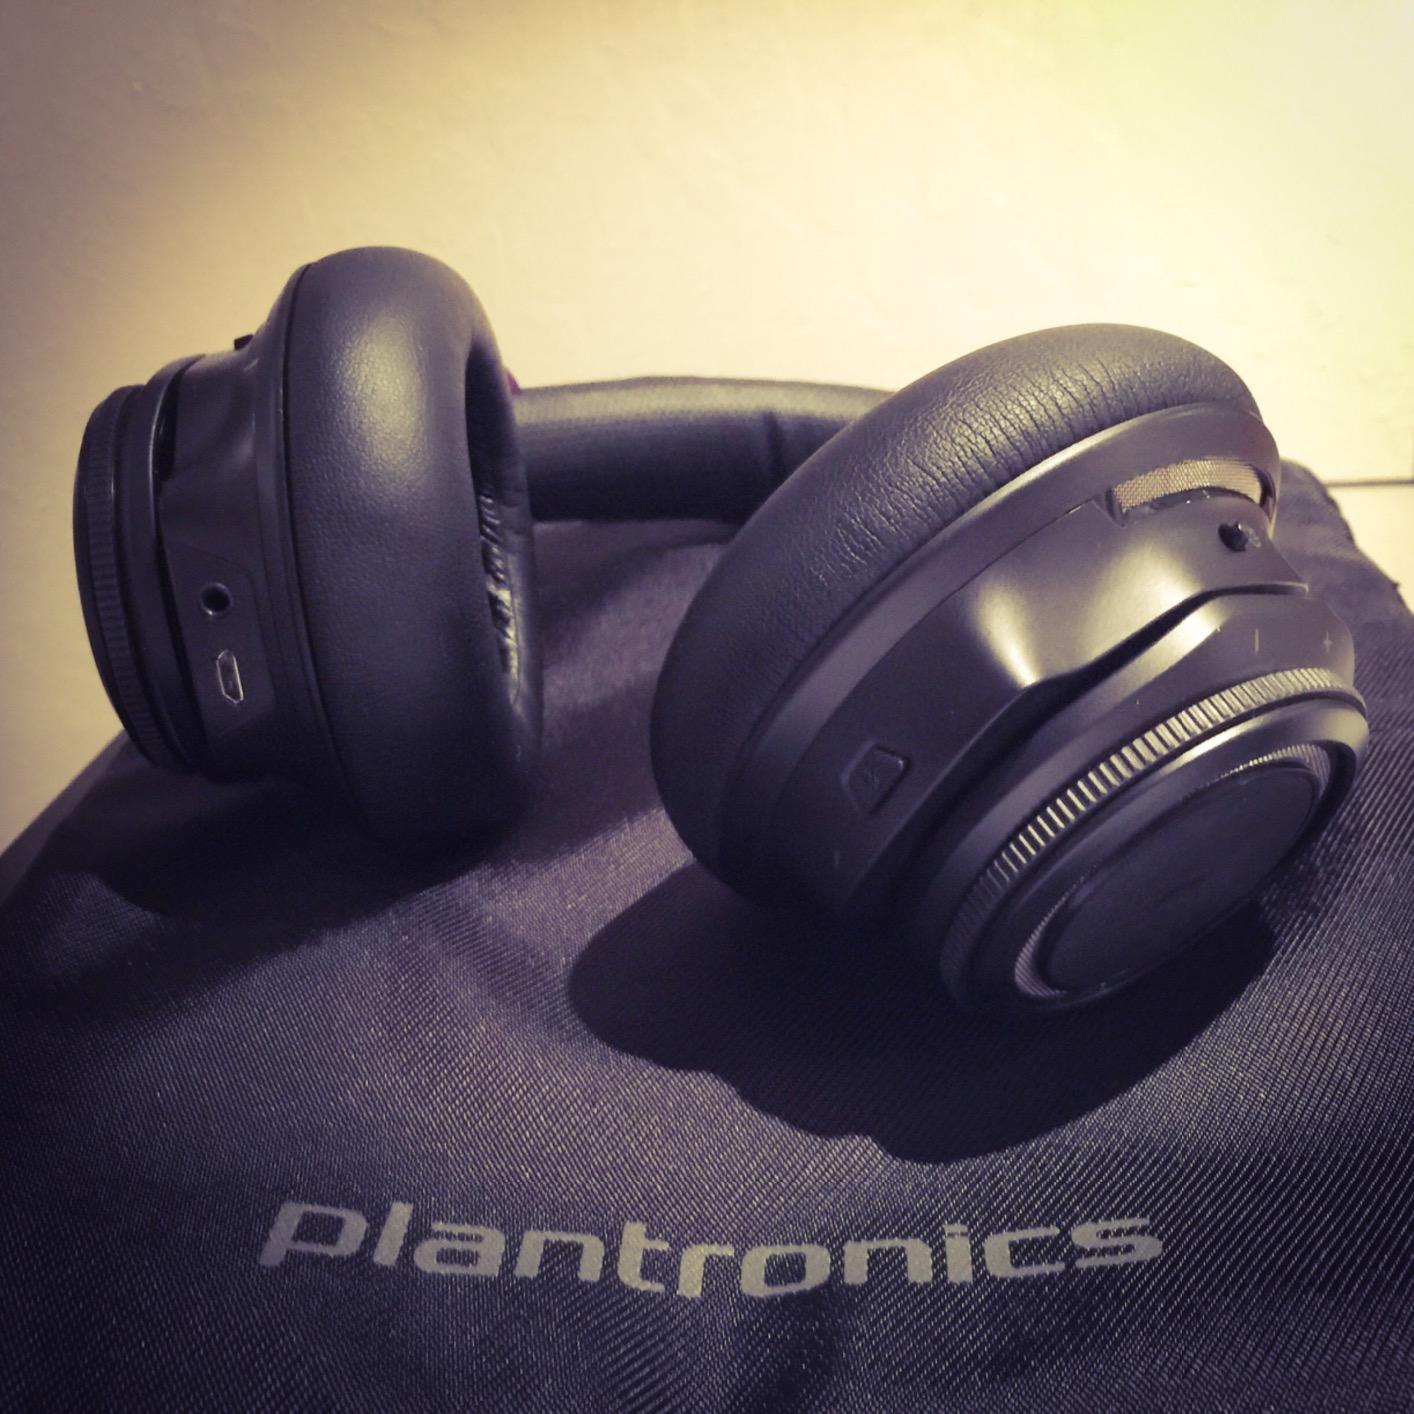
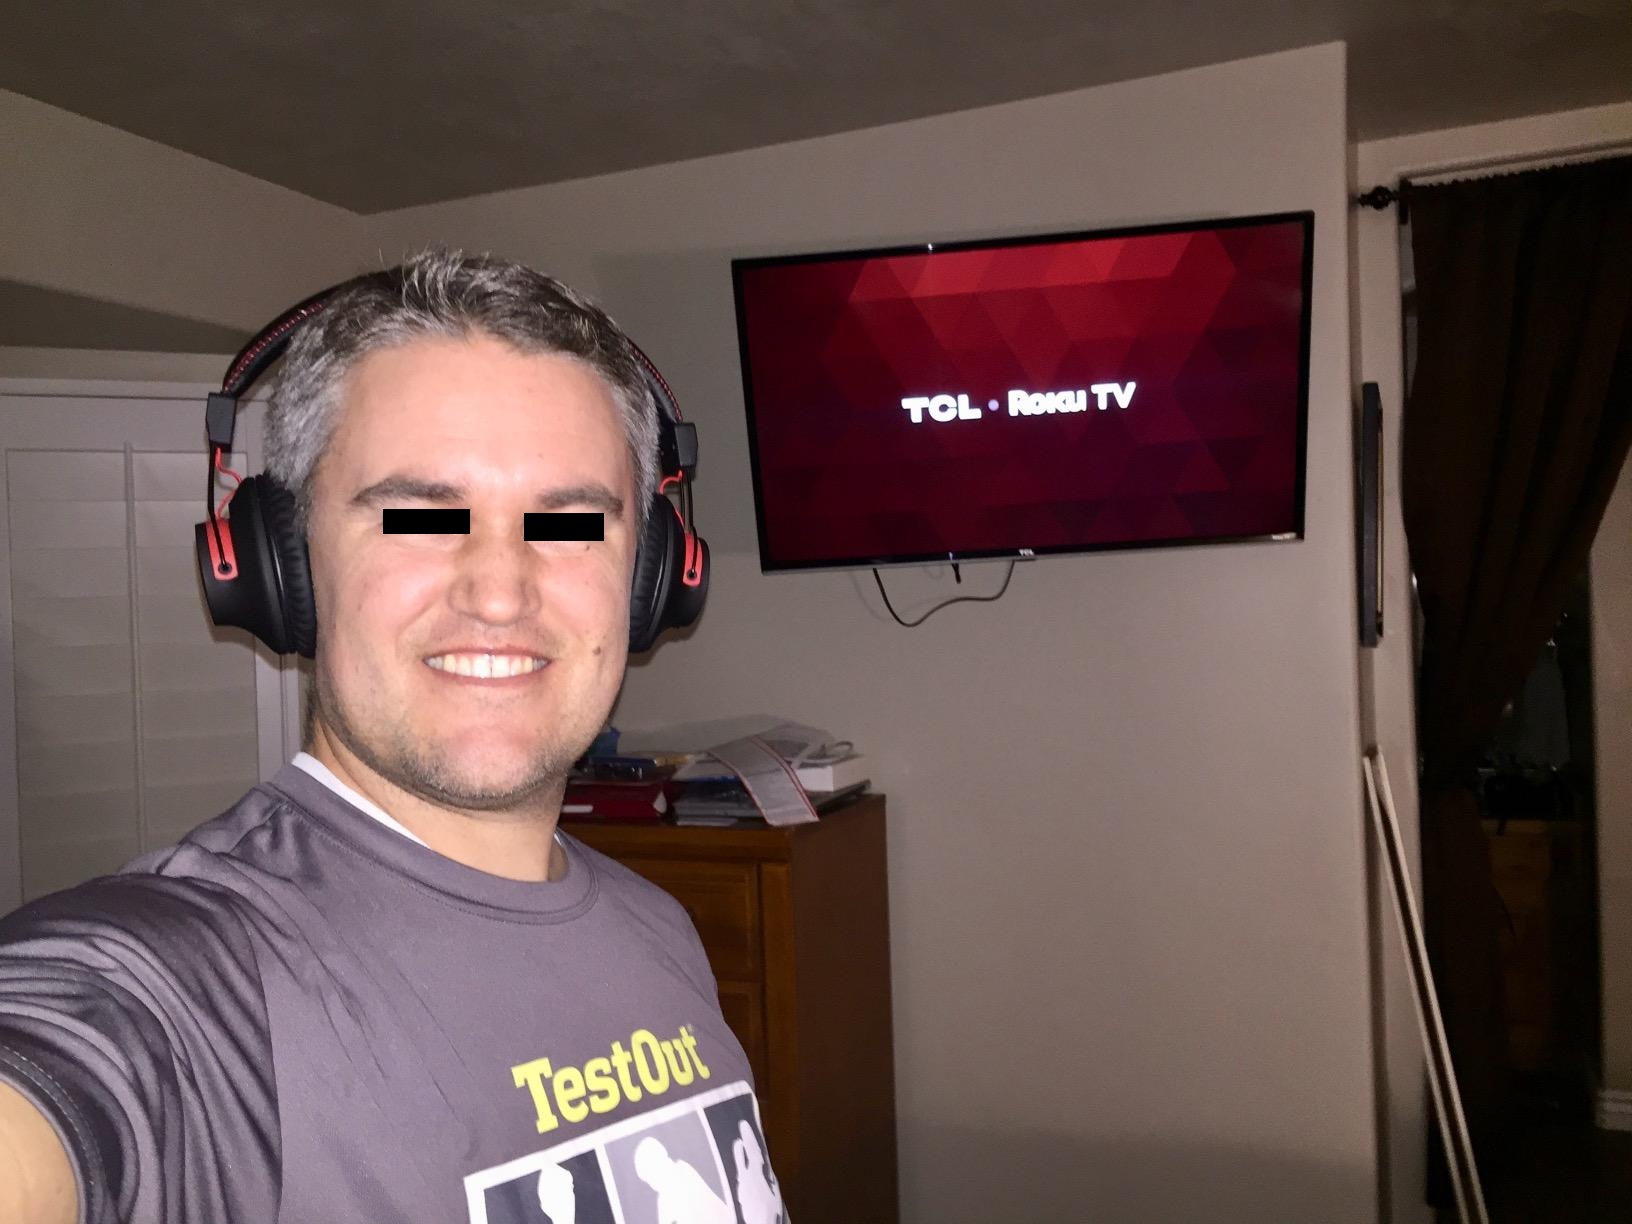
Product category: headphones
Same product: no